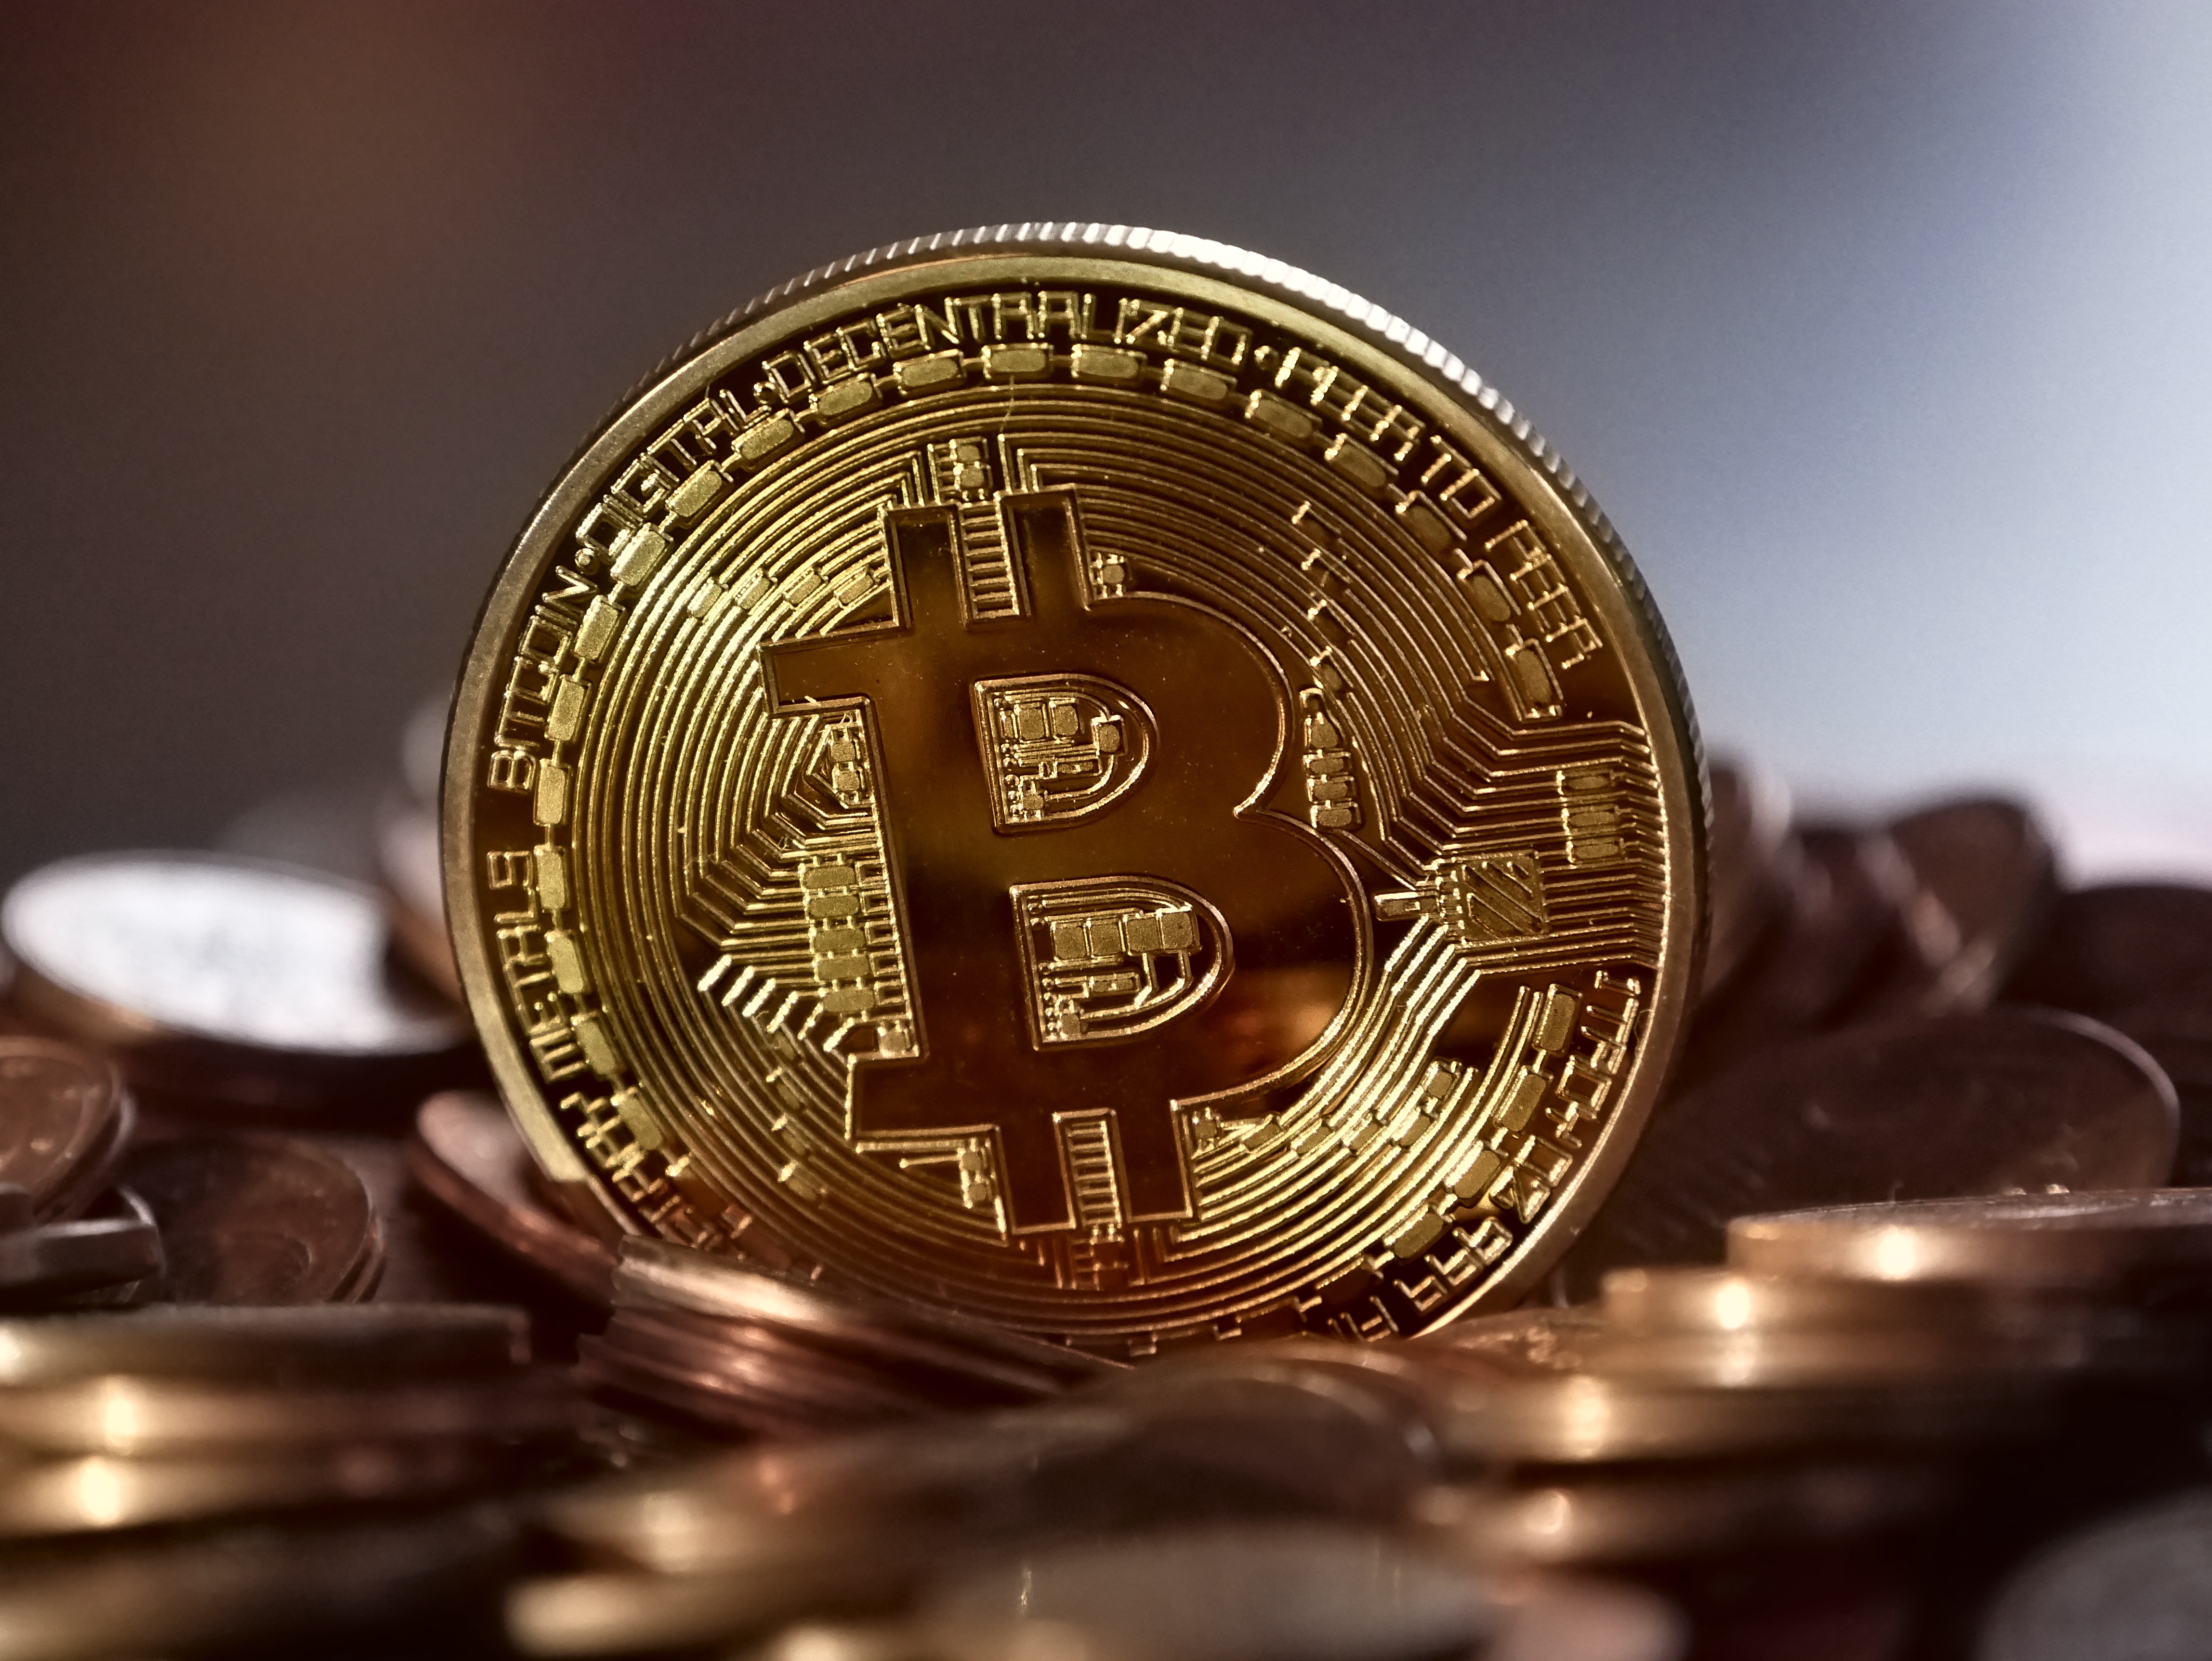
bitcoin, money, decentralized, virtual, coin, currency, cash, web, anonymous, international, digital, network, finance, internet, Cryptography, cryptocurrency, blockchain, gold, btc, crypto currency